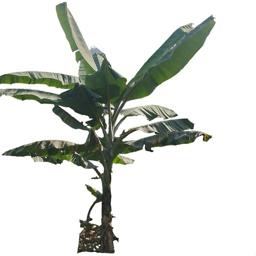
Label: MALBHOG LEAF